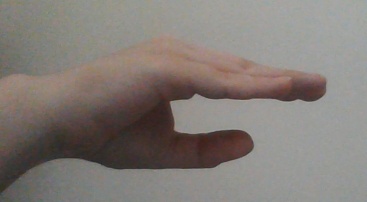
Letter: jeem